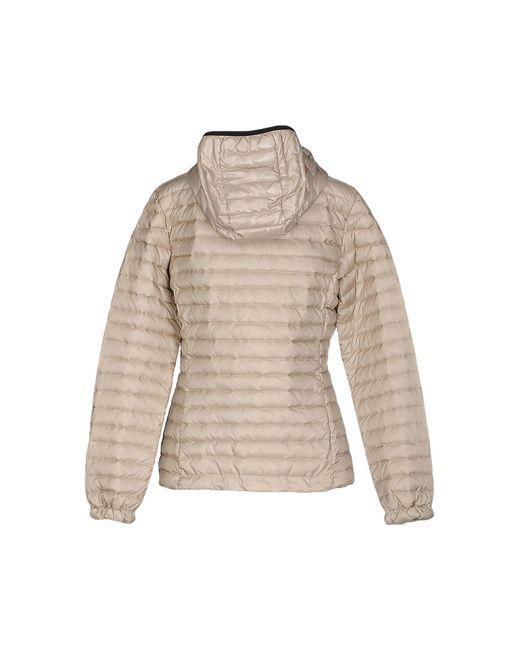
Grauer Wintermantel mit Kapuze für Damen